M-69 (Michigan highway)

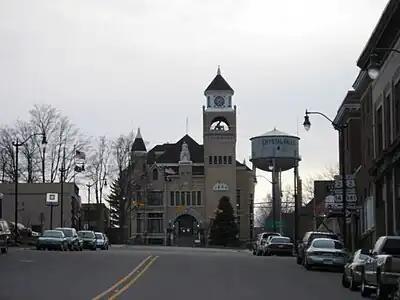
The Iron County Courthouse in Crystal Falls

M-69 starts at the intersection of 5th Street and Superior Avenue in Crystal Falls, where it meets US 2/US 141. The Iron County Courthouse is located at the head of Superior Avenue and overlooks a steep hill headed east through downtown. The City of Crystal Falls states that the courthouse offers "a view of the main street of the City and the scenic panorama of the valley at its feet". On a clear day, Iron Mountain can be seen from the courthouse tower. It is from this starting point that M-69 descends Superior Avenue through downtown toward the Paint River in Iron County. The highway crosses the river on a historic bridge built in 1929 that features decorative lamp posts and railings. The bridge was rehabilitated for five months in 2002. This rehabilitation involved replacing the bridge deck, repairing the bridge's substructure, and restoring the lighting and railings to original designs. Because this bridge is listed on Michigan's list of historic bridges, the construction work had to preserve the original historic character of the bridge. Final construction was completed at a cost of $1,130,545 (equivalent to $ in ). A complete bridge replacement would have cost 25% more without saving the historic bridge.